Pimpri-Chinchwad

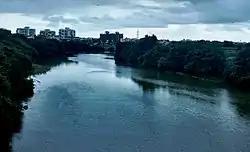
Pavana River at Ravet.

After Indian independence from the British in 1947. In 1955, Hindustan Antibiotics was set up in Pimpri with the cooperation of WHO and UNICEF with the social objective of providing affordable drugs throughout India. It was inaugurated by India's first Prime Minister Jawaharlal Nehru on 10 March 1954. Production began in 1955. The establishment of Hindustan Antibiotics in 1954 marked the beginning of industrial development in the Chinchwad, Bhosari, and Pimpri areas. Following which in 1962 MIDC acquired large chunks of land in and around Pimpri-Chinchwad area and provided the necessary infrastructure for new businesses to set up operations. This facilitated the industrial growth of the present day Pimpri Chinchwad city as the industrial town with presence of many national and international automobile industries. The presence of industries provided job opportunities which attracted a large workforce from Maharashtra as well as other states of the country. The in-migration along with the natural growth of population has led to the rapid growth of the city in the last four decades.